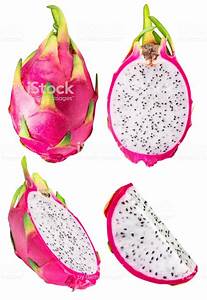
Label: Dragonfruit